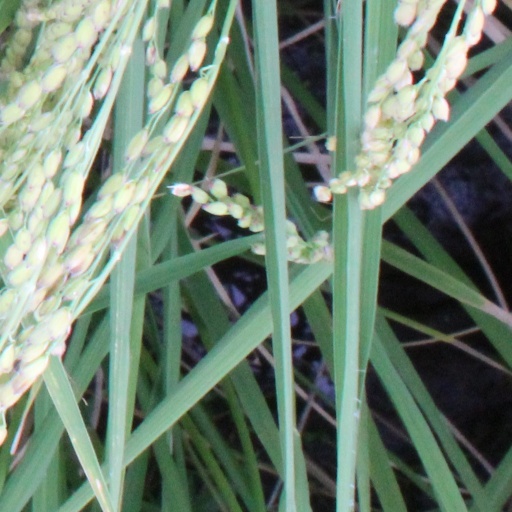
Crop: rice